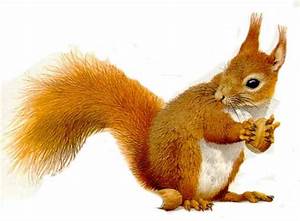
Label: scoiattolo